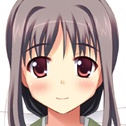
Portrait style: Anime Portrait